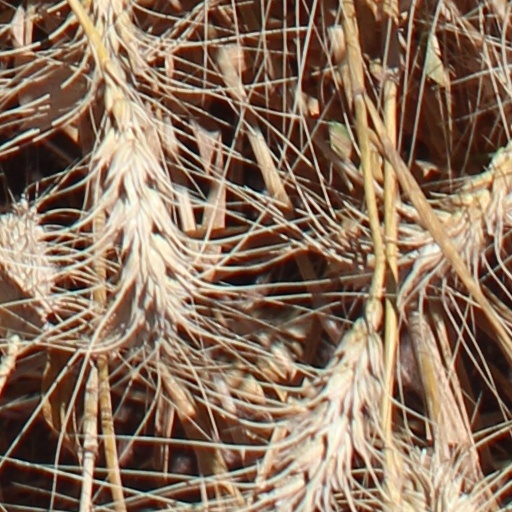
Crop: wheat